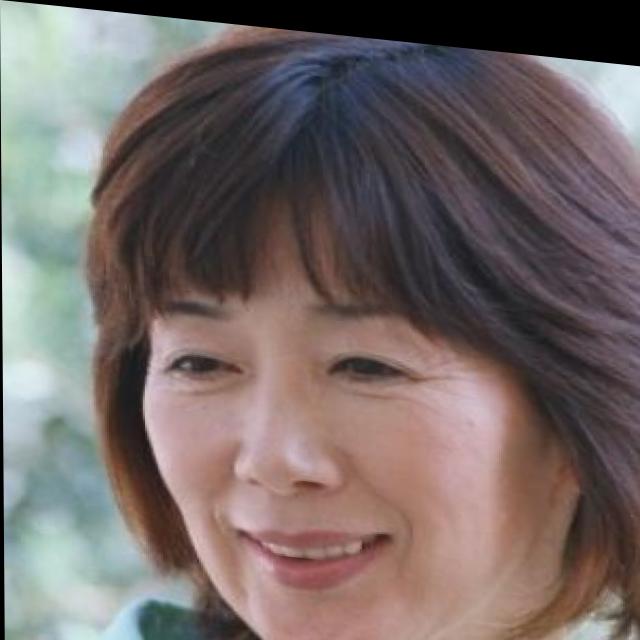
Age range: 45-64